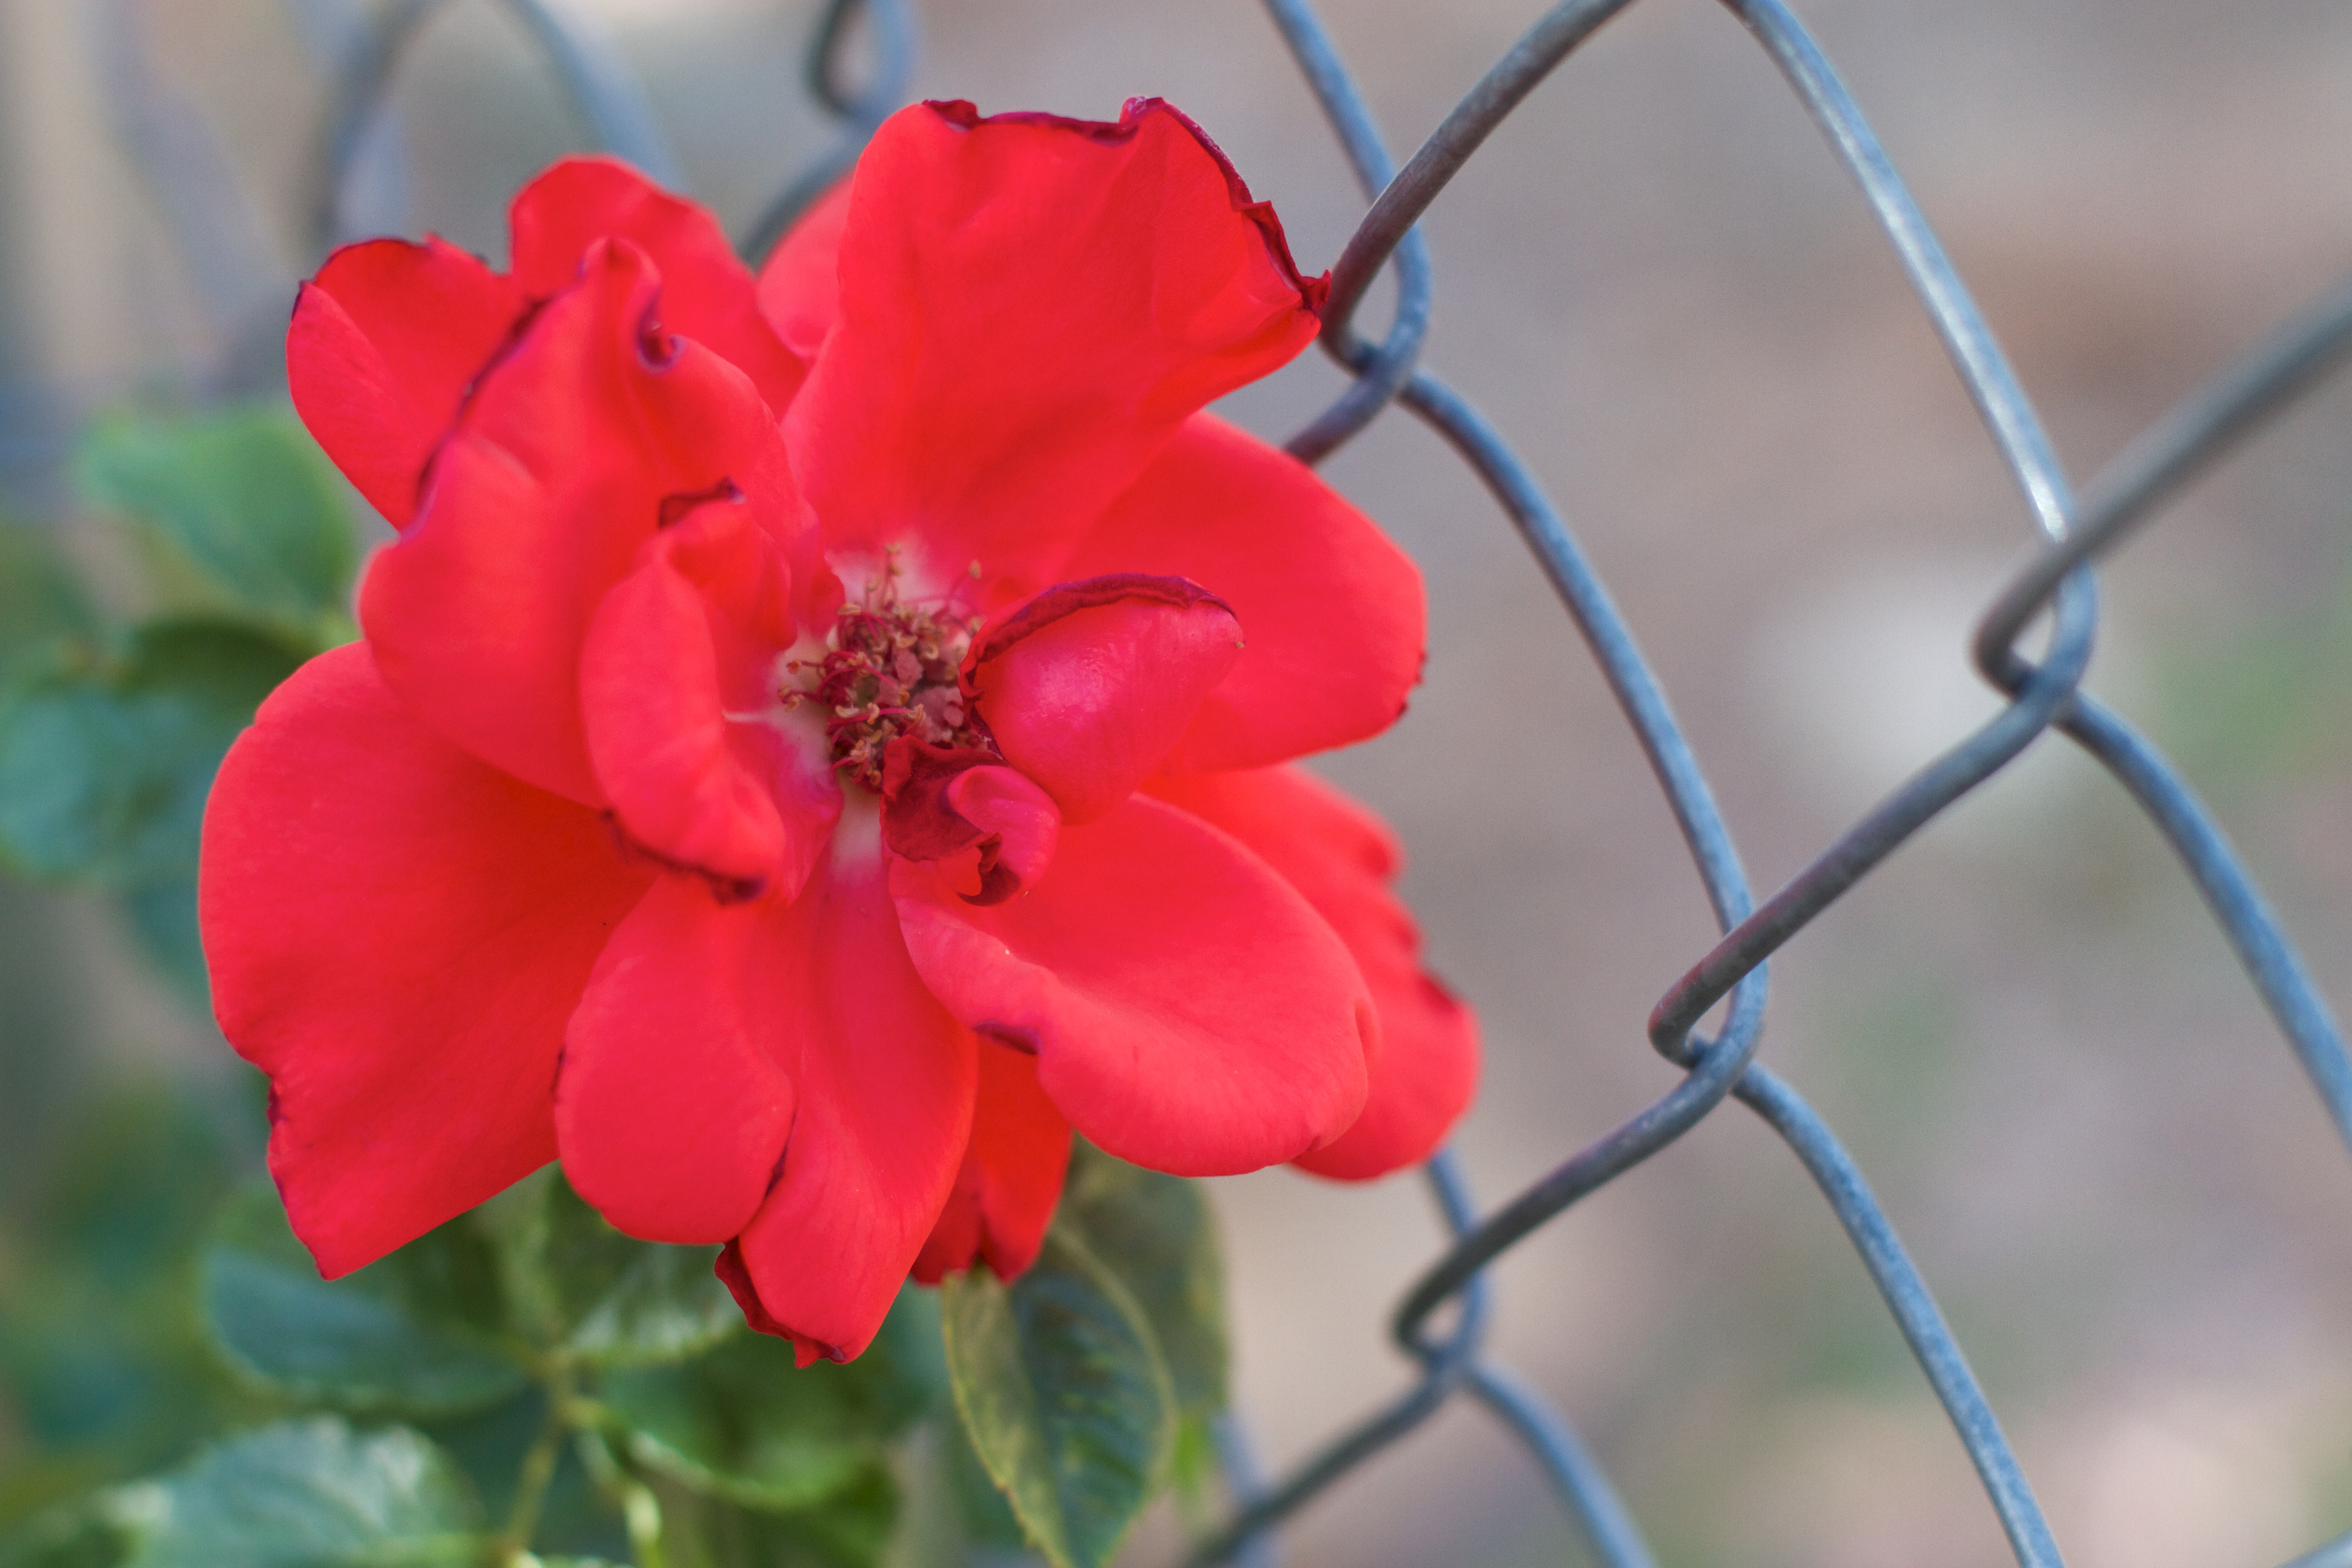
blossom, plant, leaf, flower, petal, rose, red, botany, flora, close up, macro photography, flowering plant, rose family, plant stem, land plant